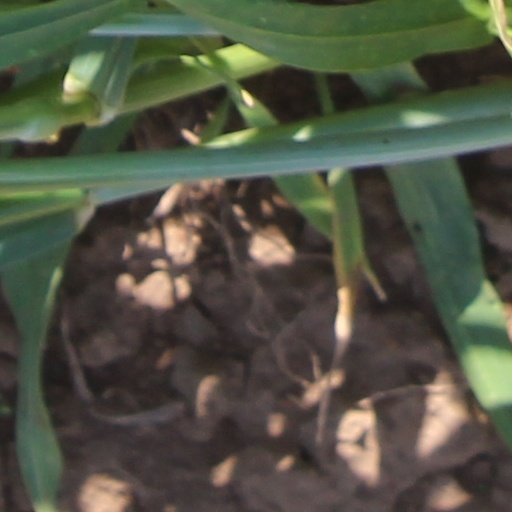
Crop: wheat